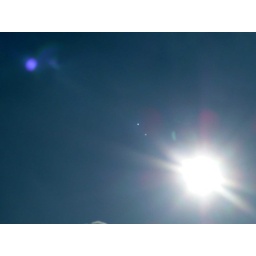
the sun in a clear sky